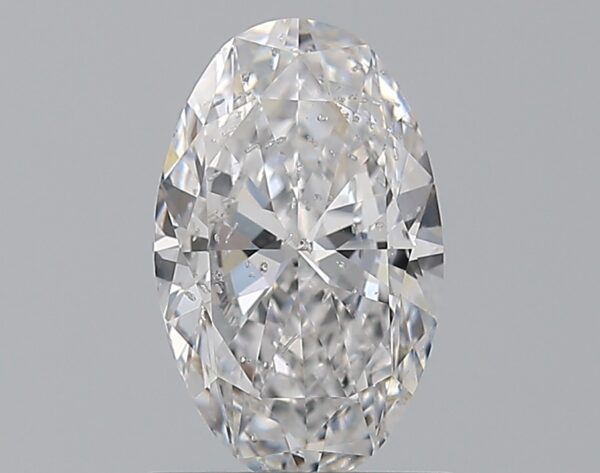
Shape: oval
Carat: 1
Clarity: SI2
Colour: D
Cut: EX
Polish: VG
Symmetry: VG
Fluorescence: N
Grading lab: IGI
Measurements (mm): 8.53 x 5.33 x 3.24